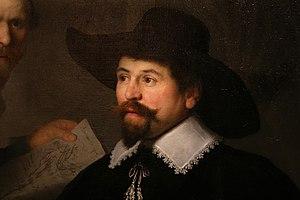
La Leçon d'anatomie du docteur Tulp est une peinture à l'huile sur toile de 169,5 × 216,5 cm réalisée par Rembrandt en 1632.